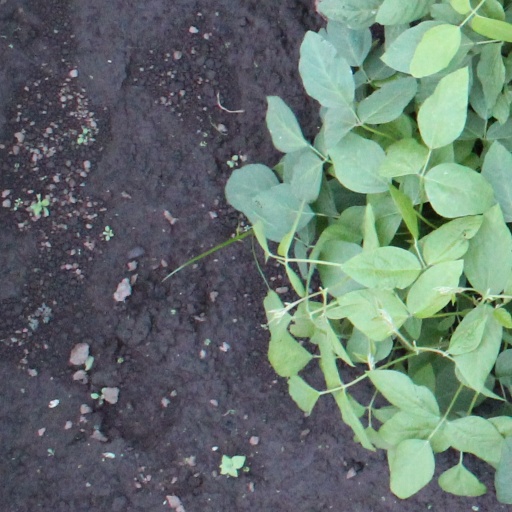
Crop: soybean